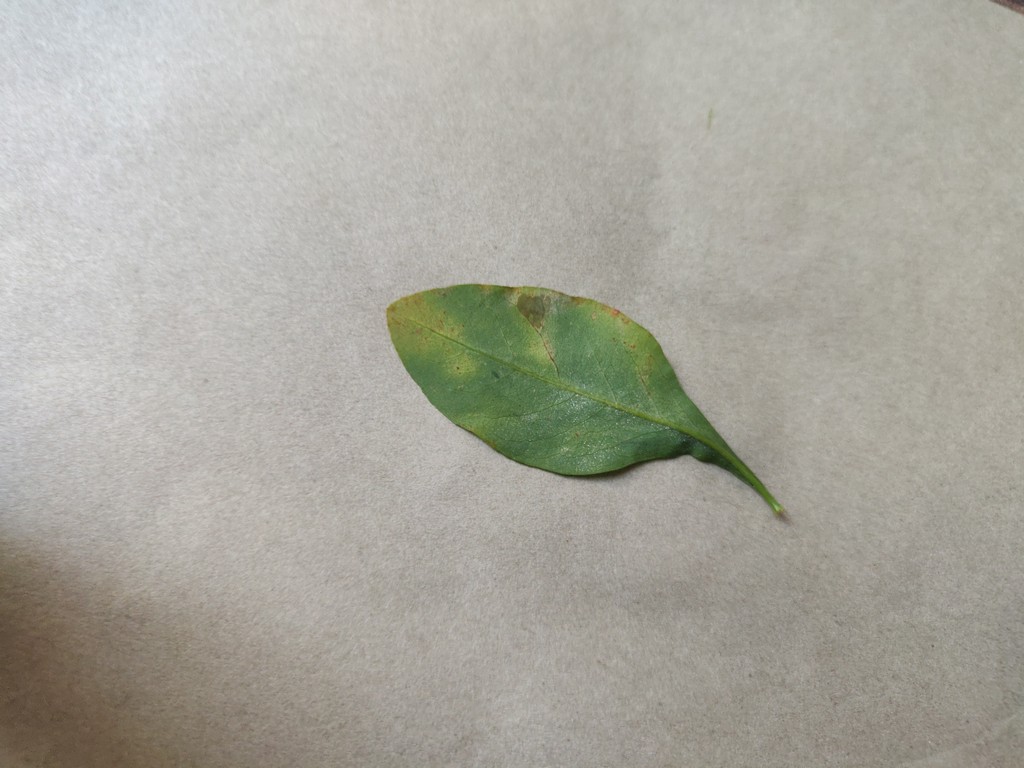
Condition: Unhealthy
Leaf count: single
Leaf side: back